Khusro Bakhtiar

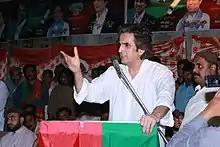
Bakhtiar speaking at a political rally, 2018 elections

He was elected to the Provincial Assembly of the Punjab as a candidate of Pakistan Muslim League (N) (PML-N) from Constituency PP-236 (Rahim Yar Khan-V) in the 1997 Pakistani general election. He received 19,736 votes and defeated Makhdoom Ashfaq Ahmad, a candidate of Pakistan Peoples Party (PPP).